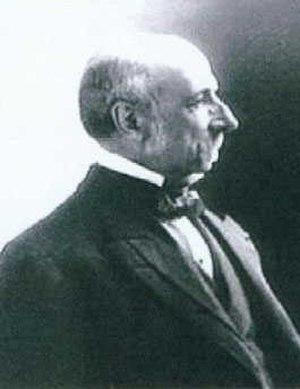
Prosper d'Épinay, dit Nemo, né le 13 juillet 1836 à Pamplemousses et mort le 23 septembre 1914 à Saint-Cyr-sur-Loire, est un sculpteur et caricaturiste français.